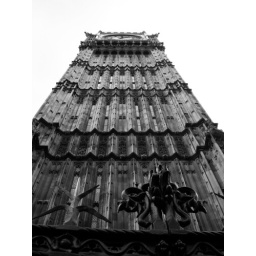
A view from the base of the clock tower within which 'Big Ben' resides.